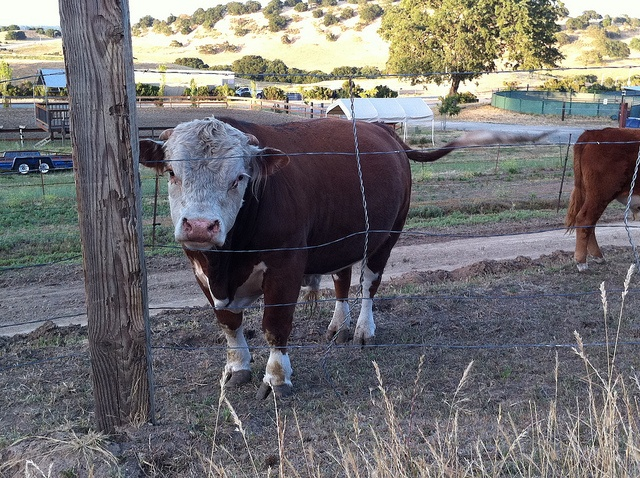
Two cows standing in a dirt lot behind a wire fence.
A brown and white cow is looking through a wire fence.
A cow standing behind a fence next to a dirt road.
A cow in a fenced in area looking ahead at something.
A cow standing behind a wired fence next to a road.